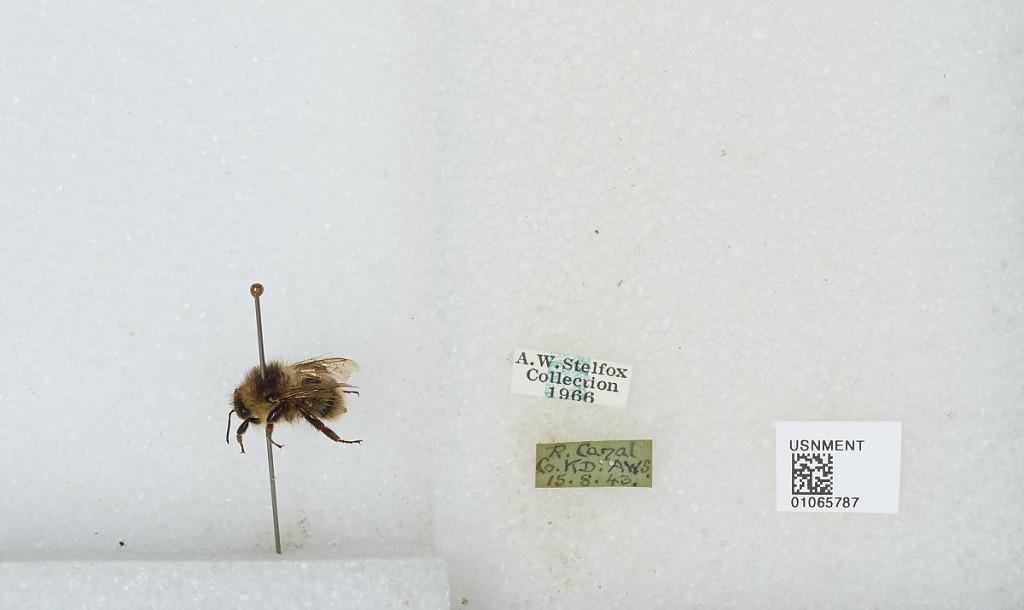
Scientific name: Bombus sp.
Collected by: A. Stelfox
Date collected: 1943-8-15
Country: Ireland
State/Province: Kildare
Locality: Royal Canal
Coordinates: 53.3742, -6.5294